Giovanni Angelo Borroni

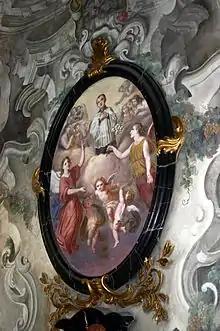
Scene from the life of Aloysius Gonzaga, painted by Giovanni Angelo Borroni, Basilica of San Simpliciano

Giovanni Angelo Borroni (1684 – 1772) was an Italian painter of the late-Baroque and early-Neoclassic periods, active mainly in Milan and Cremona.